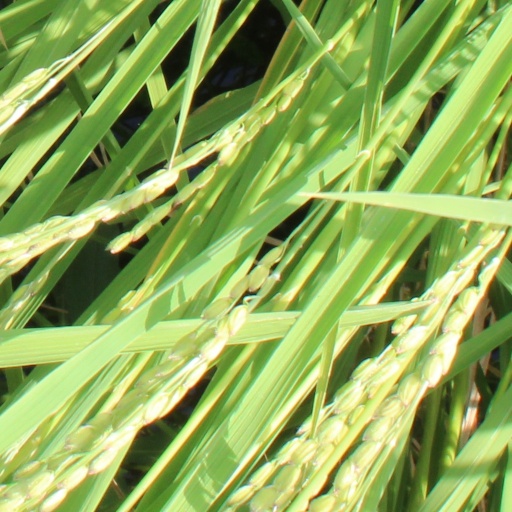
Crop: rice